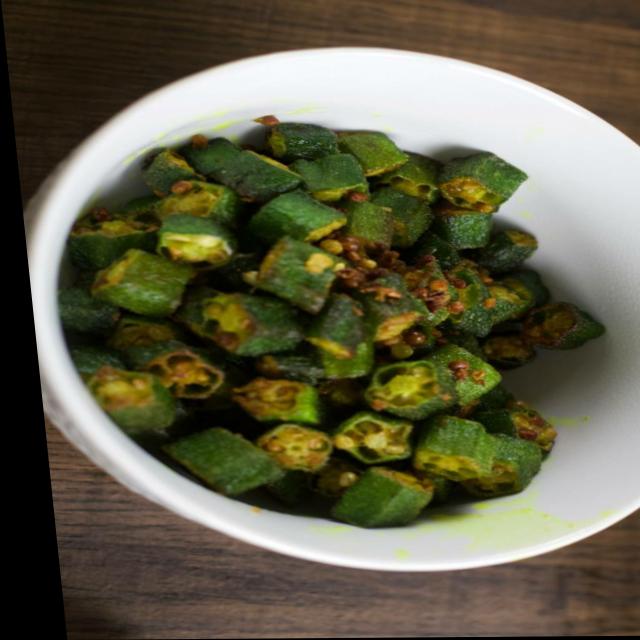
Dish: bhindi_masala